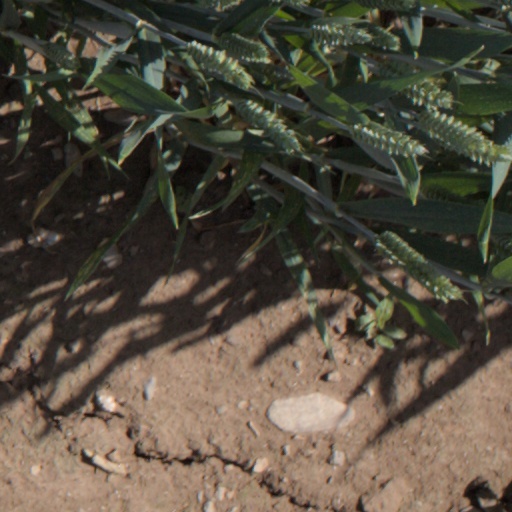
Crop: wheat